Mouvement (– vor der Erstarrung)

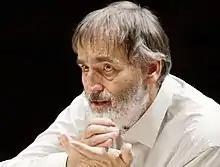
The composer in 2017

Mouvement (– vor der Erstarrung) [Movement (– before freezing)], is a composition for a small ensemble by Helmut Lachenmann, written between 1982 and 1984. The music's use of extended techniques exemplifies the style the composer calls musique concrète instrumentale.